Giorgia Villa

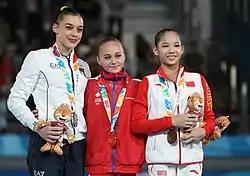

In July Villa competed at the Italian Championships where she placed fourth in the all-around. At the conclusion of the competition she was named to the team to represent Italy at the 2024 Summer Olympics alongside Alice D'Amato, Angela Andreoli, Elisa Iorio, and Manila Esposito.